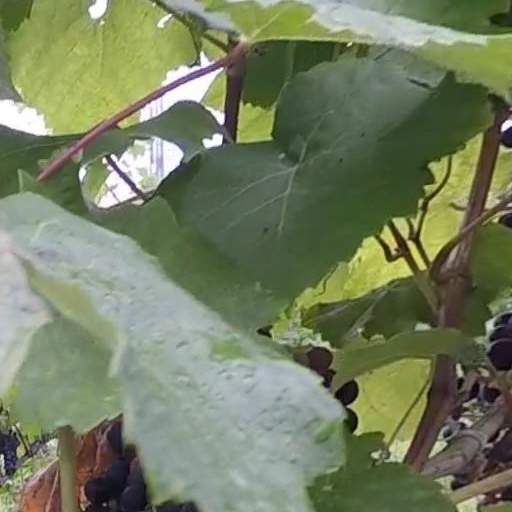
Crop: grape